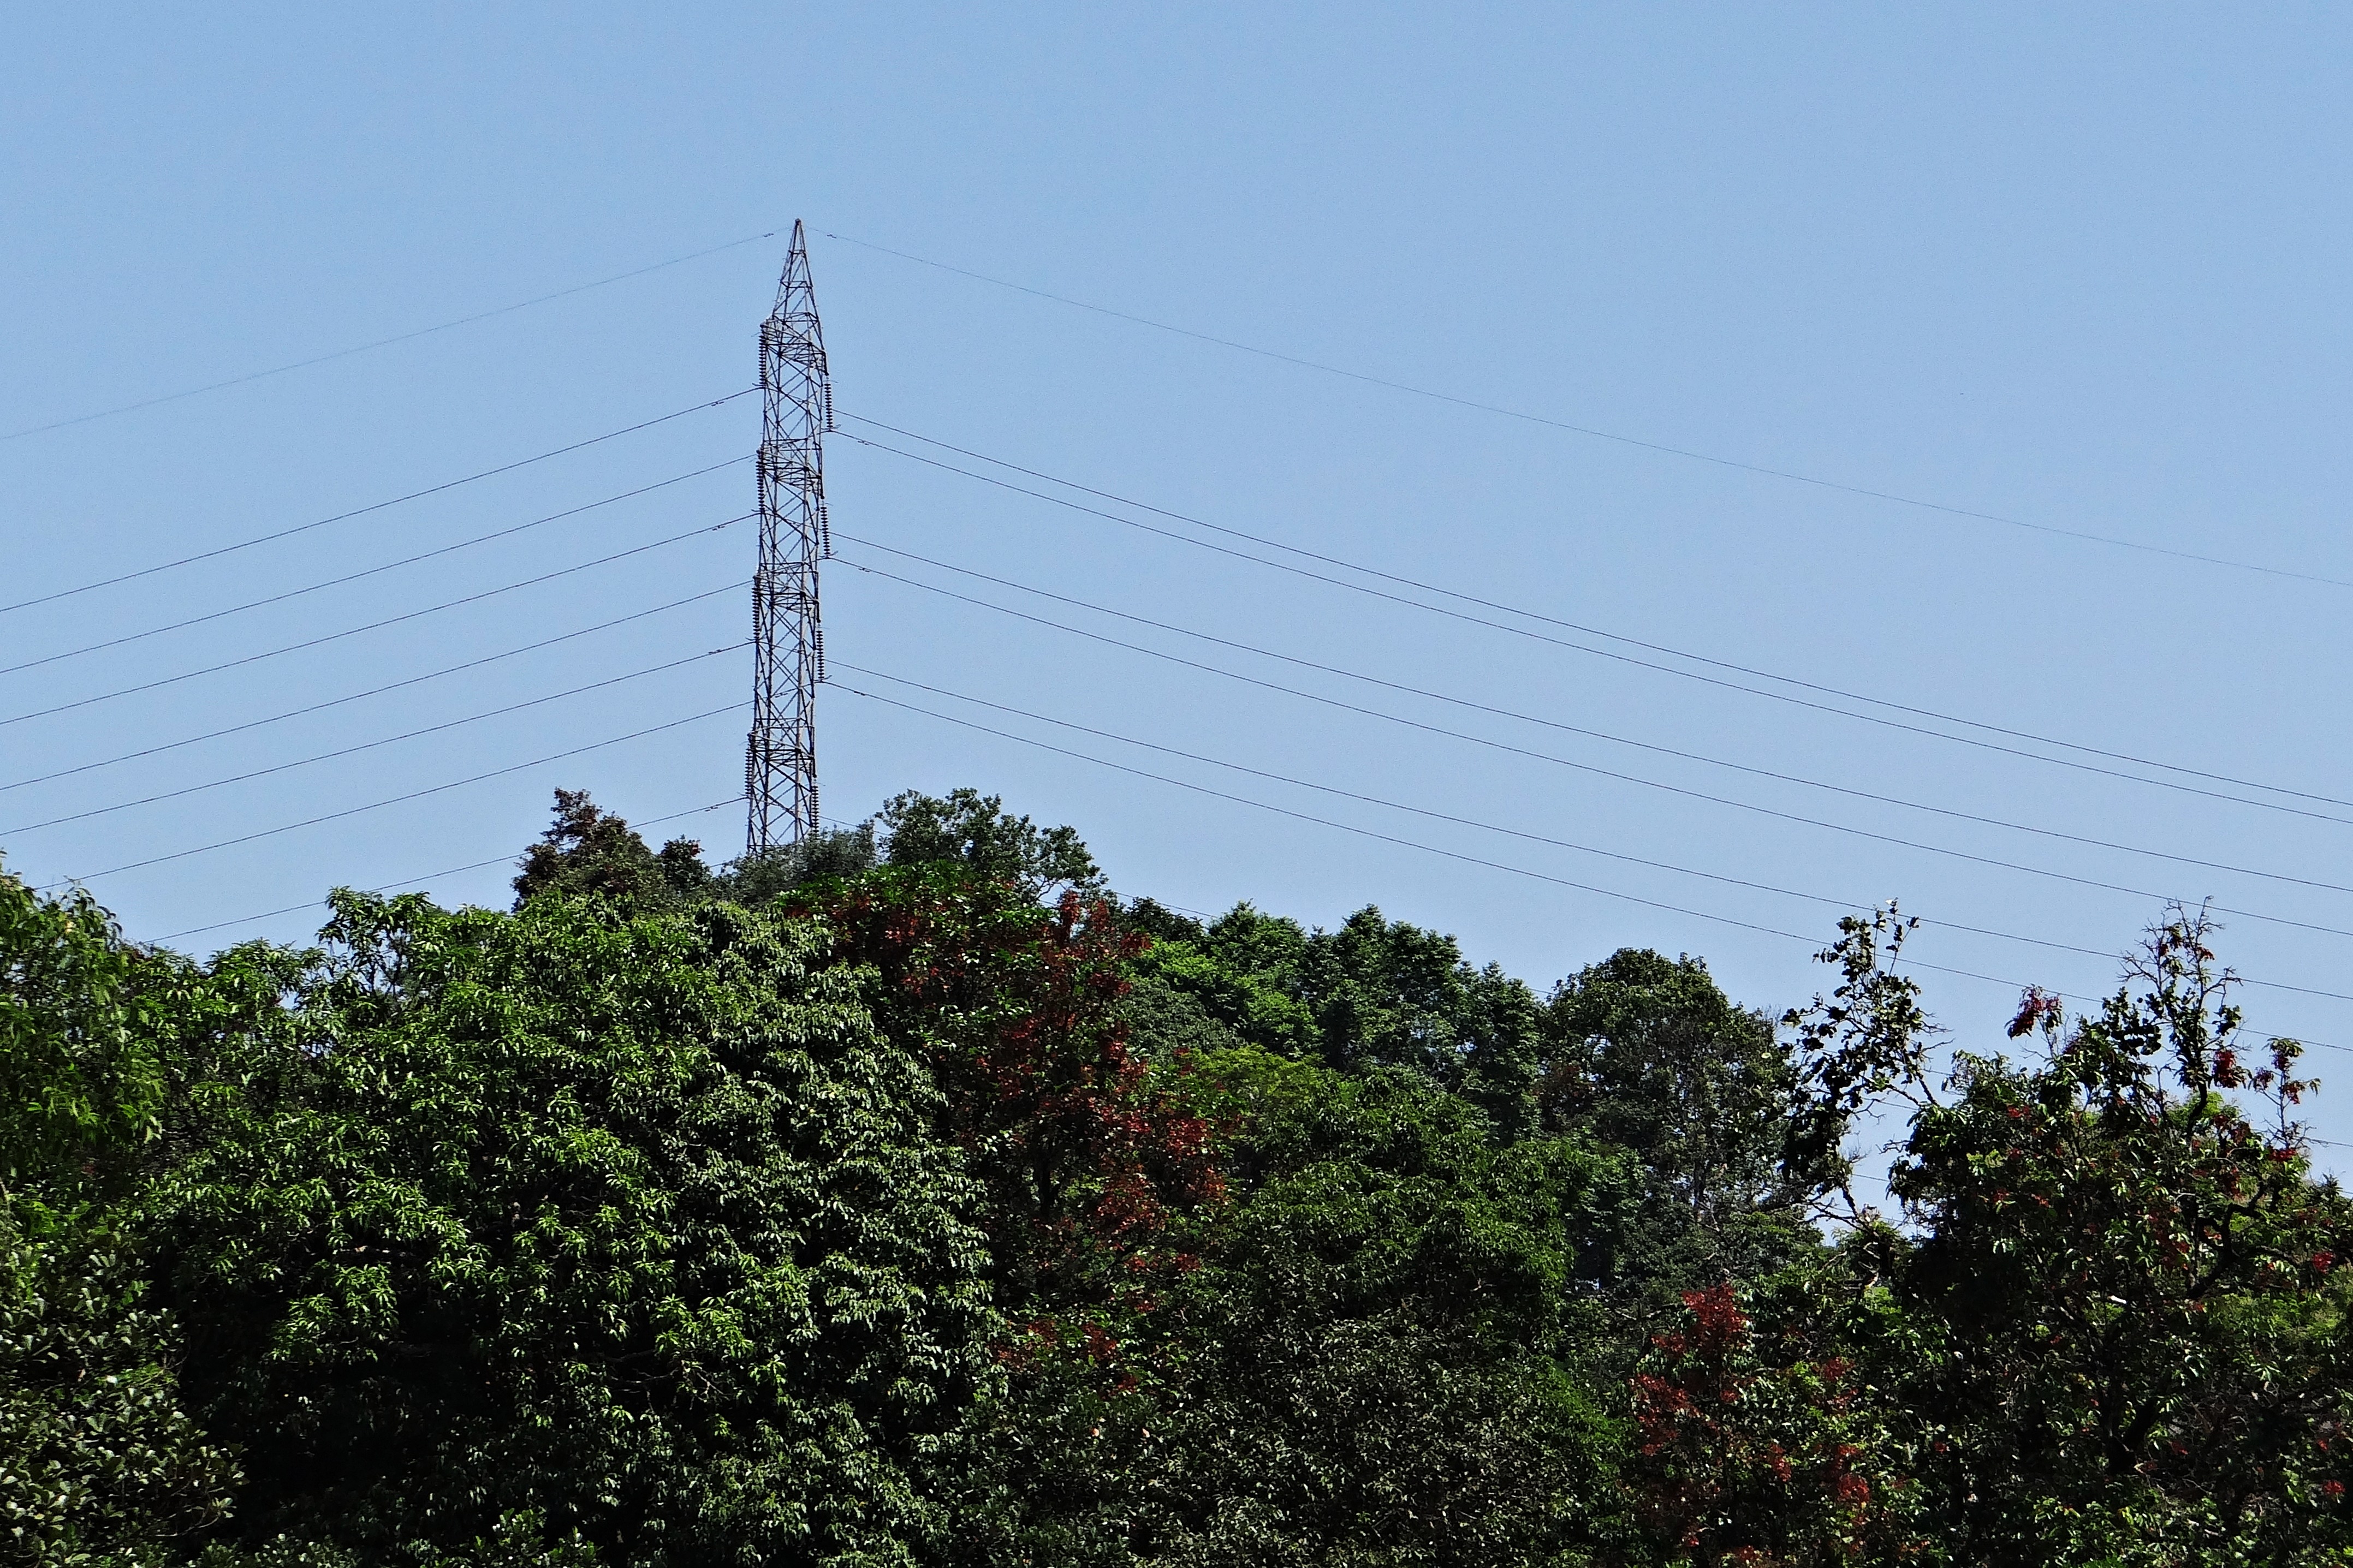
tree, mountain, wind, tower, mast, electricity, high voltage, pylon, power, lines, india, karnataka, transmission tower, electric power, man made object, outdoor structure, overhead power line, thick forest